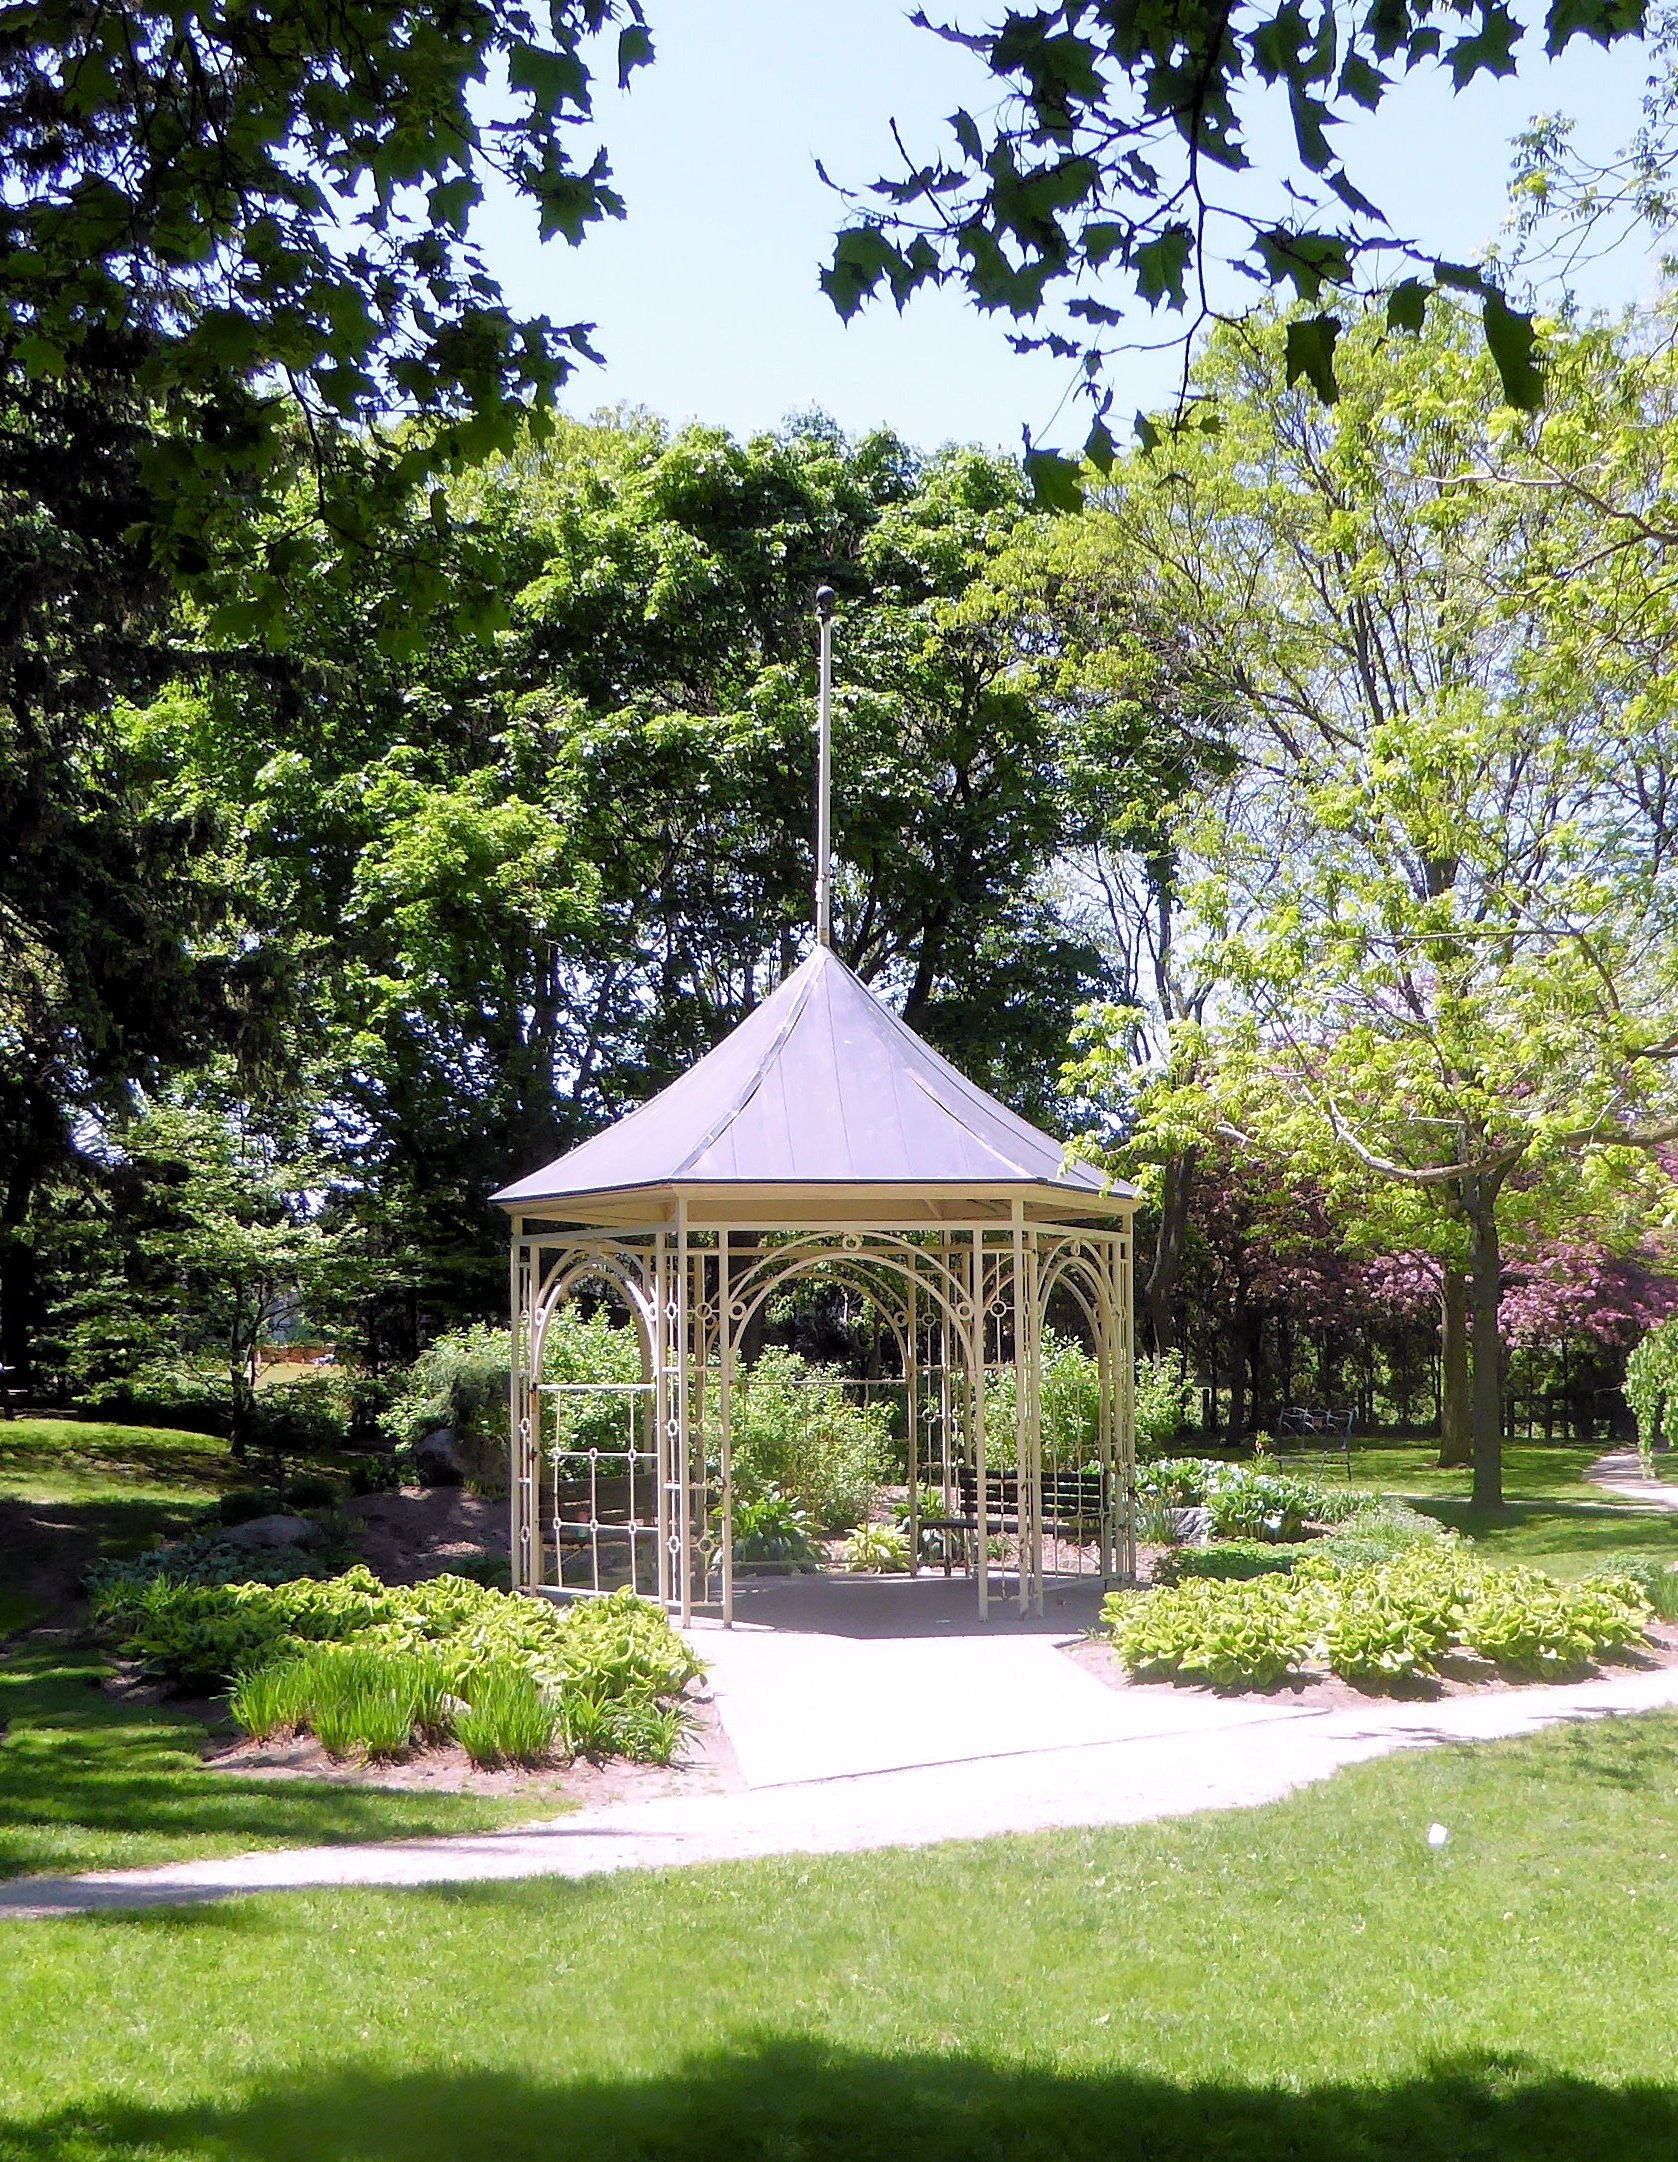
nature, structure, wood, lawn, flower, building, backyard, gazebo, botany, garden, pavilion, botanical garden, estate, yard, outdoor structure, landscape architect